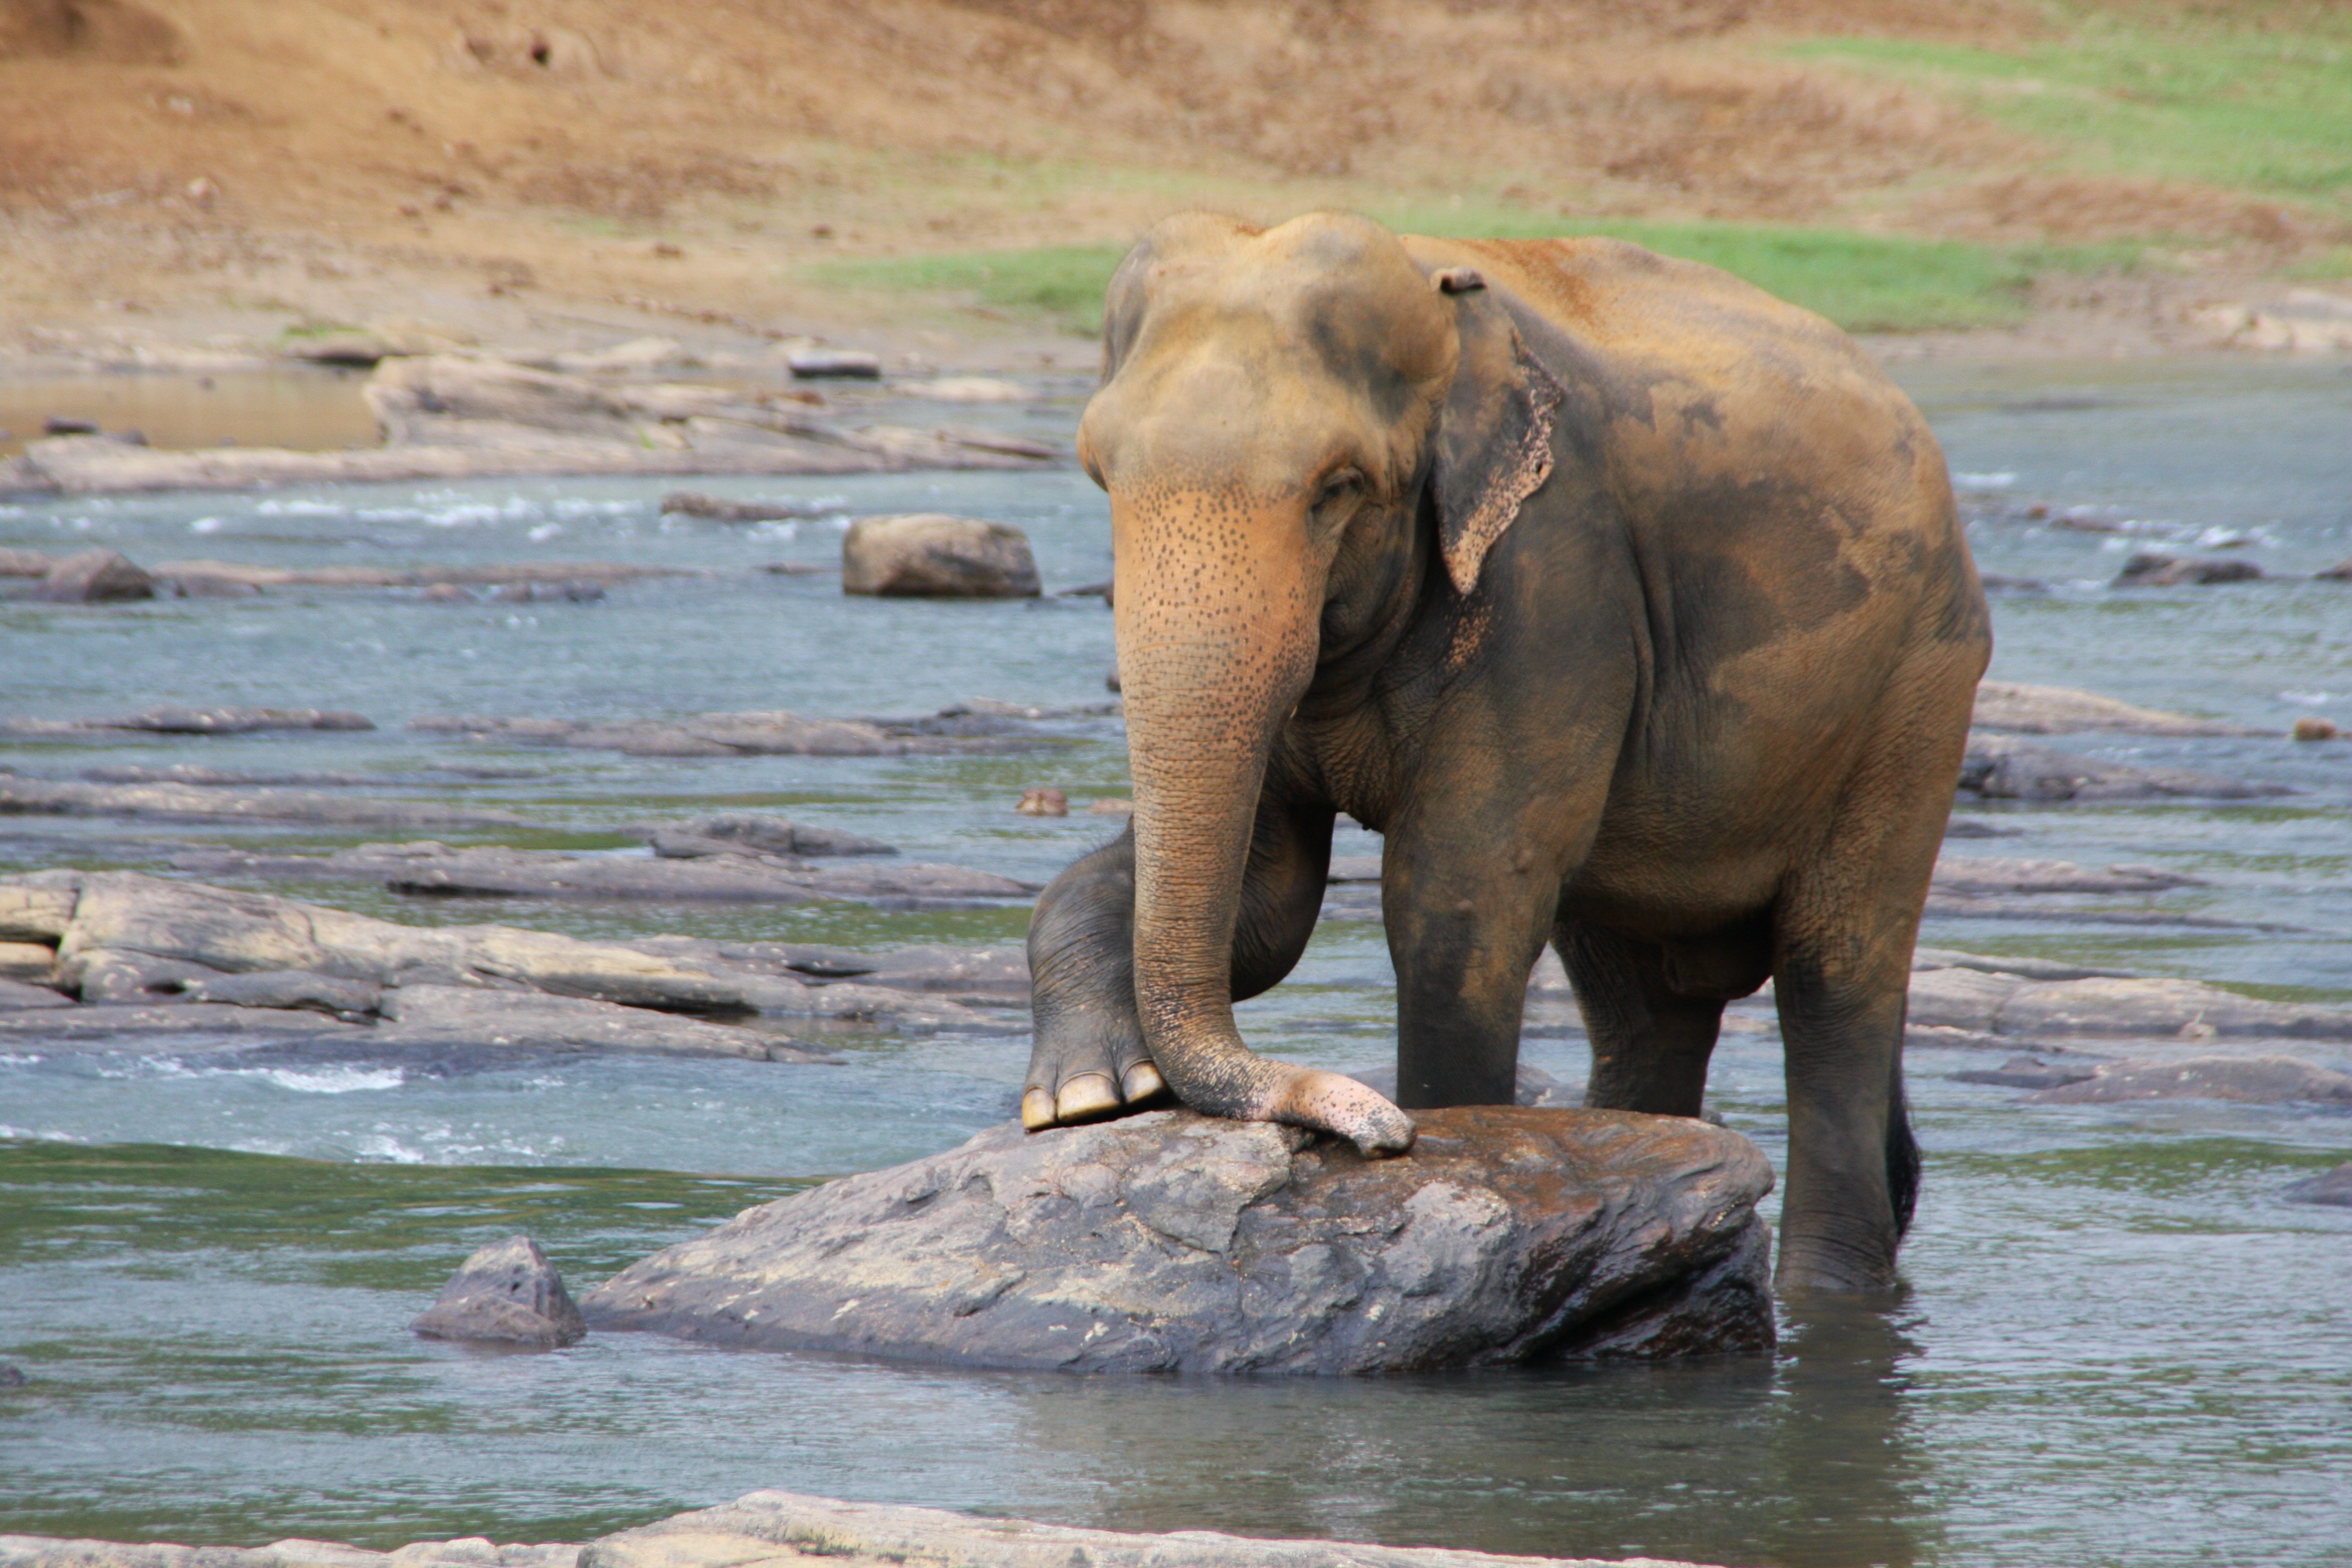
water, animal, wildlife, mammal, fauna, elephant, safari, sri lanka, animal portrait, pachyderm, proboscis, indian elephant, african elephant, elephants and mammoths, mahout